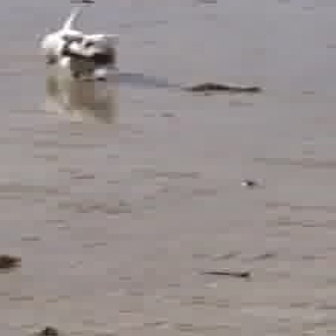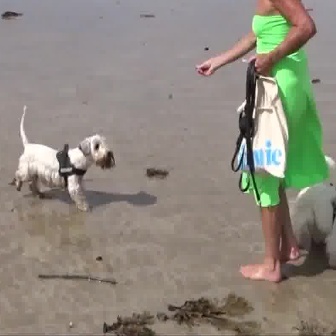
  Please identify the target specified by the bounding box [33,1,116,83] in the first image and locate it in the second image. Return the coordinates in [x_min,y_min,x_max,y_max] format.
Answer: [6,102,115,212]